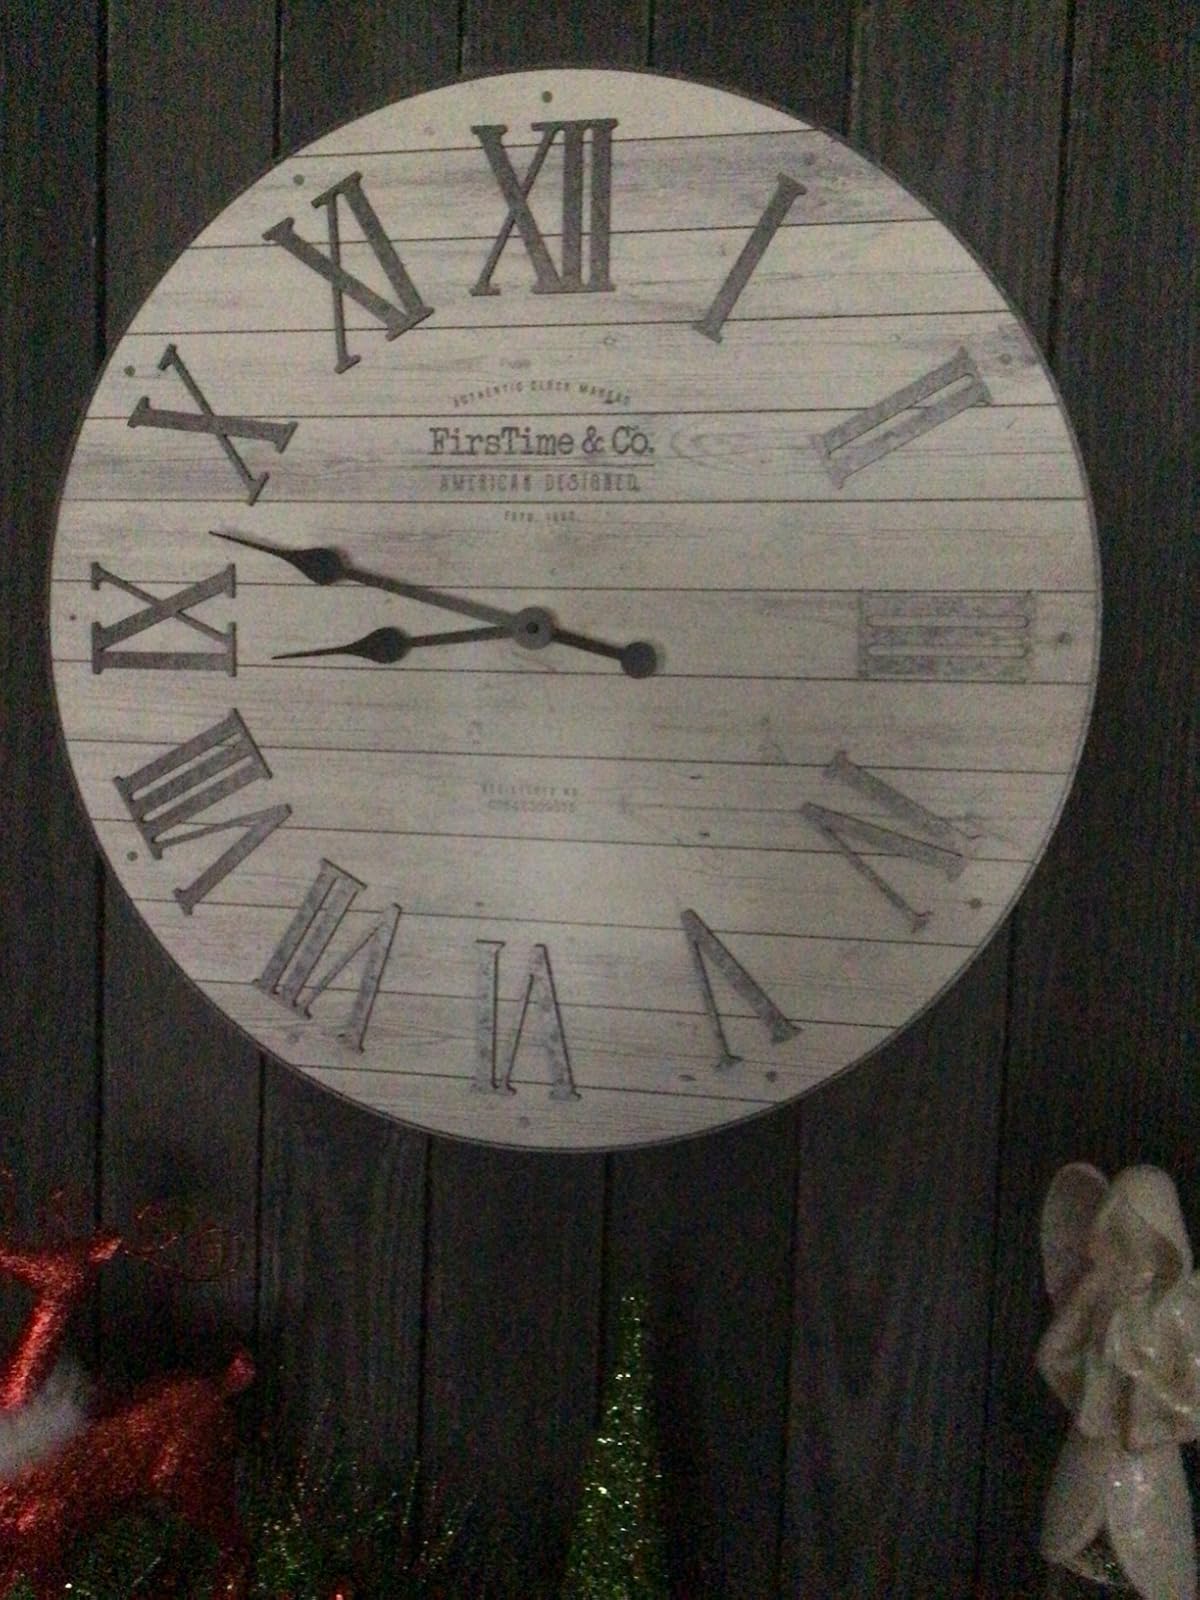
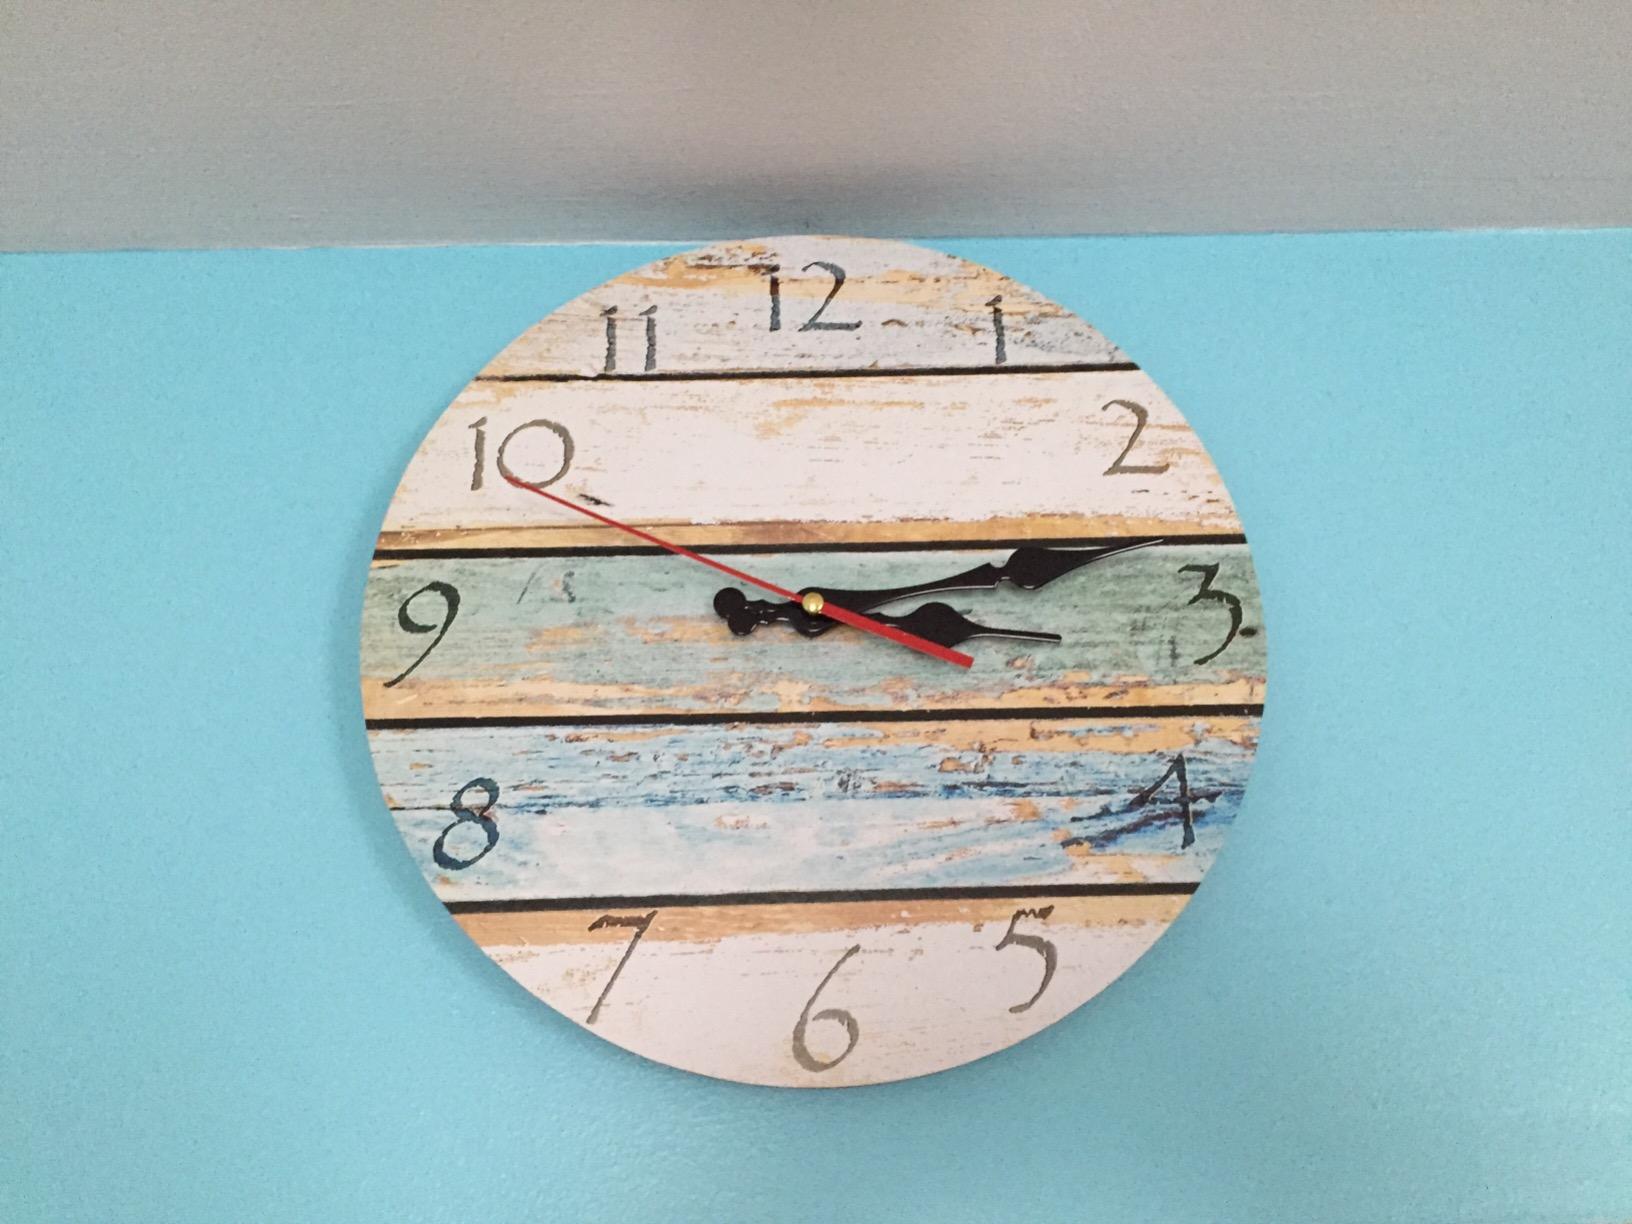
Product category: clock
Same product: no